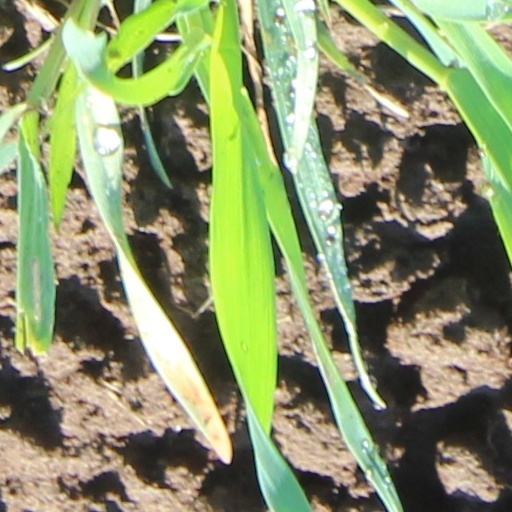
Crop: wheat